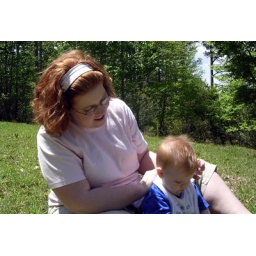
Sitting out in the sun at Uncle John's lake house on Lake Martin.